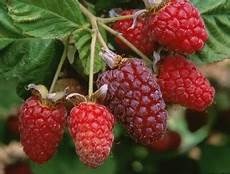
Label: raspberry